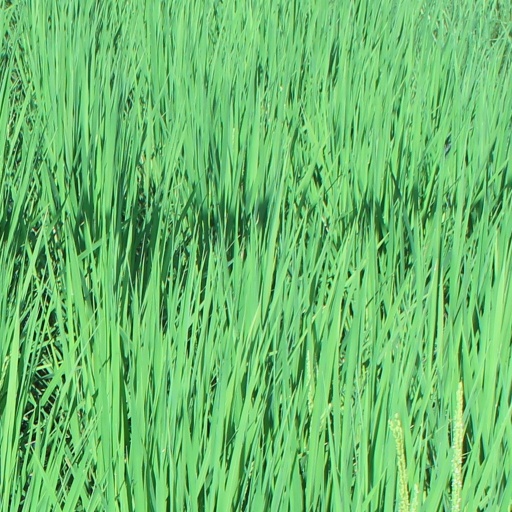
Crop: rice